Amalgam (dentistry)

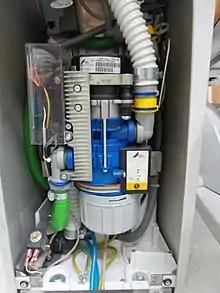
Amalgam separator

In the United States, dental offices have typically disposed of amalgam waste down the drain. The wastewater is sent to the local sewage treatment plant, which is not designed to treat or recycle mercury or other heavy metals. The mercury contaminates the sludge processed at the treatment plant, and thereby can spread the mercury in surrounding communities, if the sludge is land-applied for disposal. Dental amalgam is the largest source of mercury received by U.S. treatment plants.